Pocket Frogs

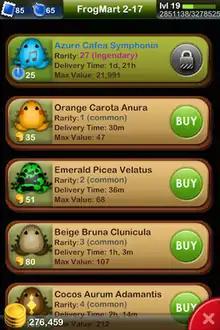
Pocket Frogs shop, known as the "FrogMart". More examples of frog species classification can be seen here.

Besides taming the frog, eating flies increases their happiness and, if they are not yet mature, can lessen the time left to maturation. The size of the flies vary and the bigger the fly the happier the frog. The biggest of the flies also add to the player's current experience points. The player receives approximately 10% of the frog's value in XP when they are tamed and it takes 3x the rarity of the frog in flies to tame them. Frogs can also be gifted via Game Center.